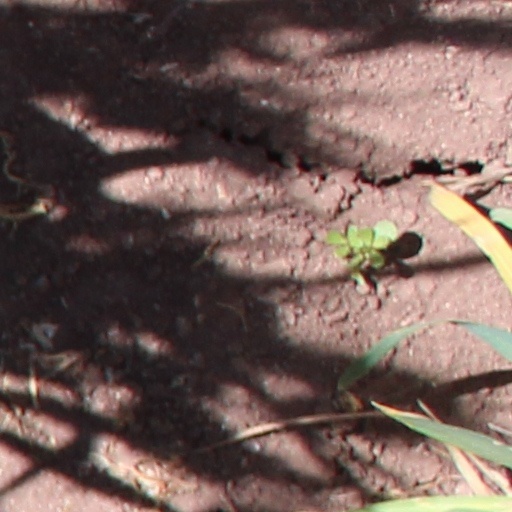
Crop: wheat